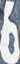
Number: 6